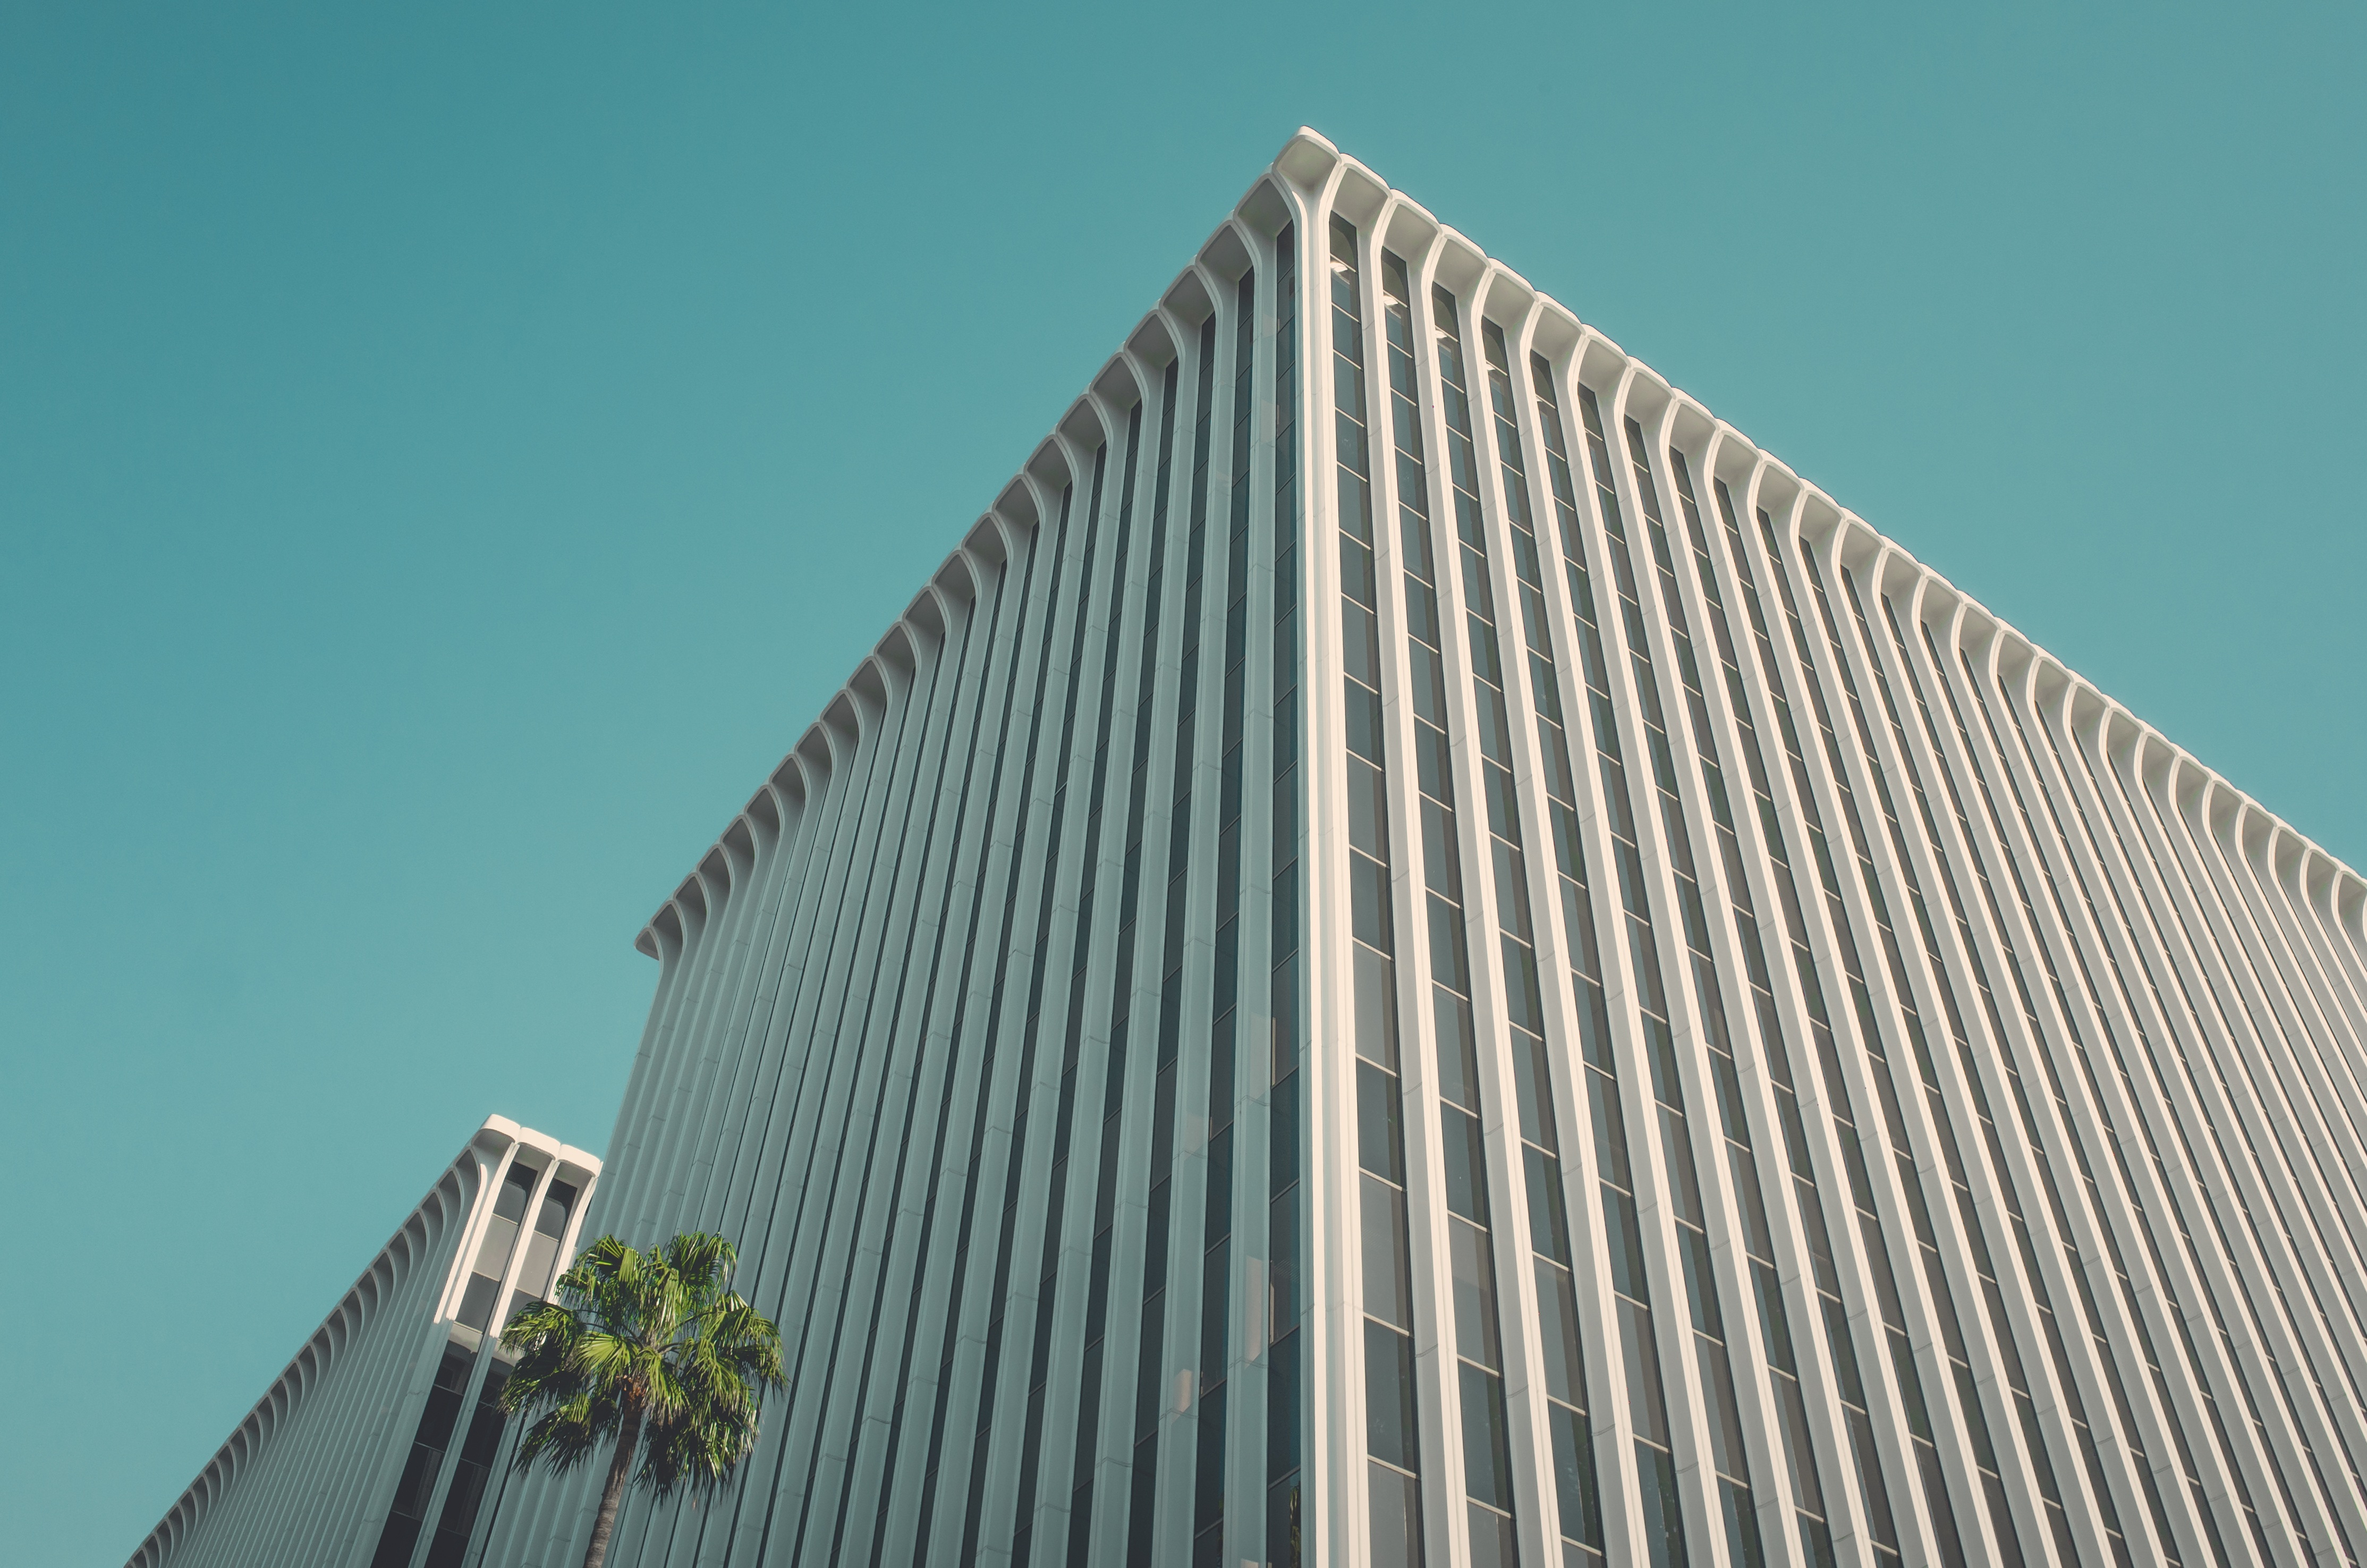
tree, architecture, sky, perspective, building, skyscraper, downtown, line, tower, landmark, facade, tower block, buildings, symmetry, shape, low angle shot, brutalist architecture